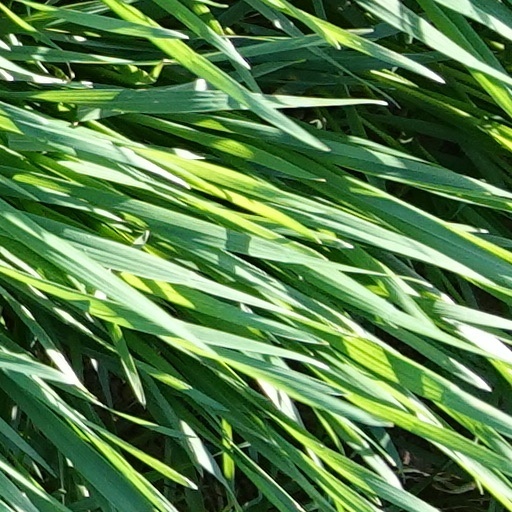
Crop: wheat